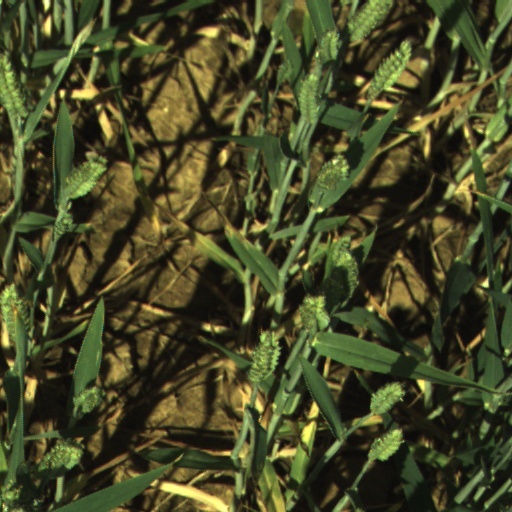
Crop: wheat